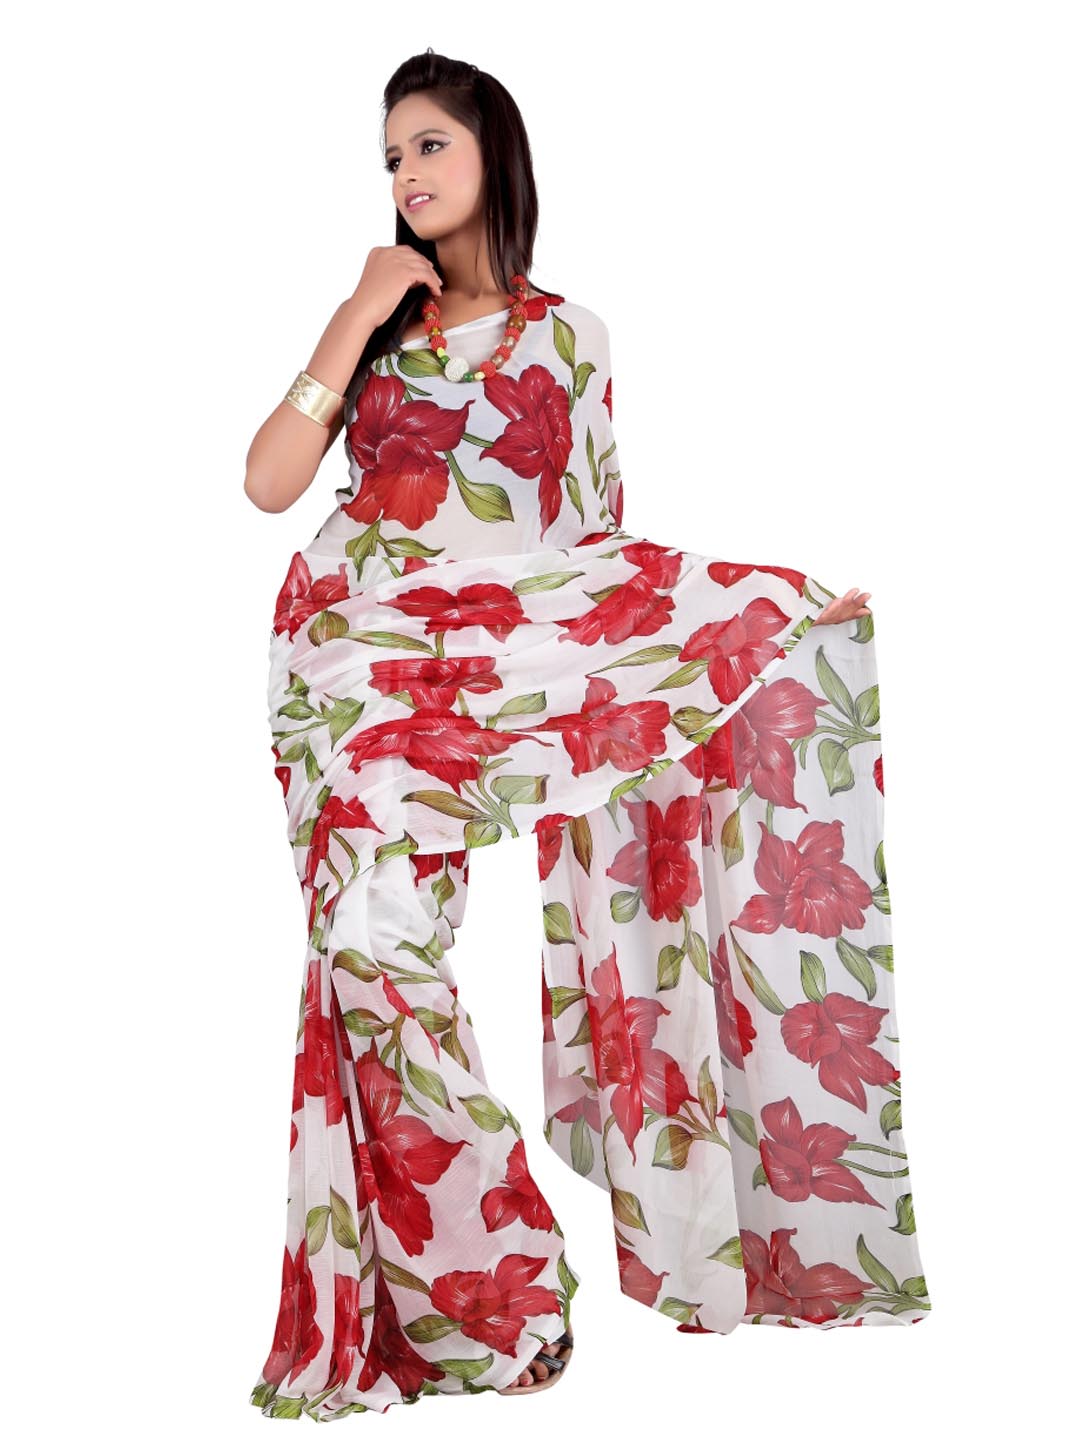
FNF Women Printed White Sari
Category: Apparel / Saree / Sarees
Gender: Women
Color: White
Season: Summer 2012
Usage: Ethnic